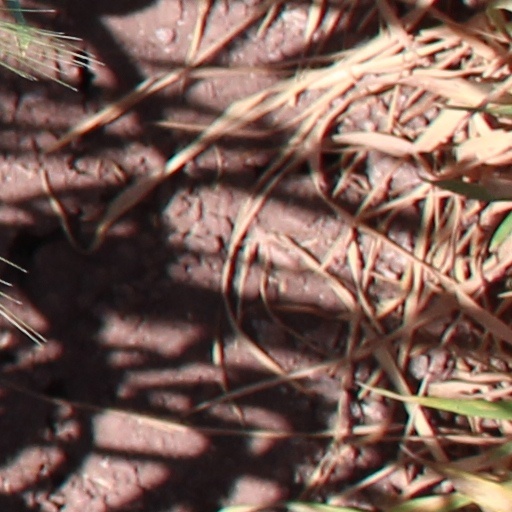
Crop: wheat